EUR-pallet

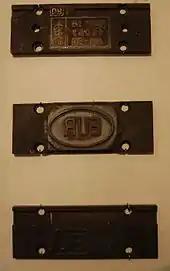
Branding irons for marking EUR-pallets, displayed at the Museum der Arbeit, Hamburg, Germany

The Euro-pallet dates back to the wooden pallets used in railway transport. In 1961 the European railways commissioned the standardization of a common pallet type under the auspices of the UIC. The inventors were the brothers Ivar and Tore Svensson of Gyllsjö, Skåne, Sweden. Using the Euro-pallet, it was possible to load railway carriages in just 10% of the time of earlier loading processes. In 1968, the association also specified a standard lattice box along with a standard lattice box pallet.